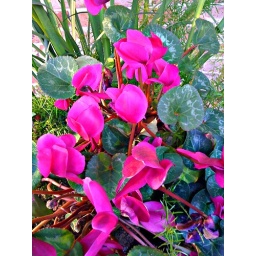
A bright bunch of pink cyclamens seen at a friend's home seems to glow in evening light.